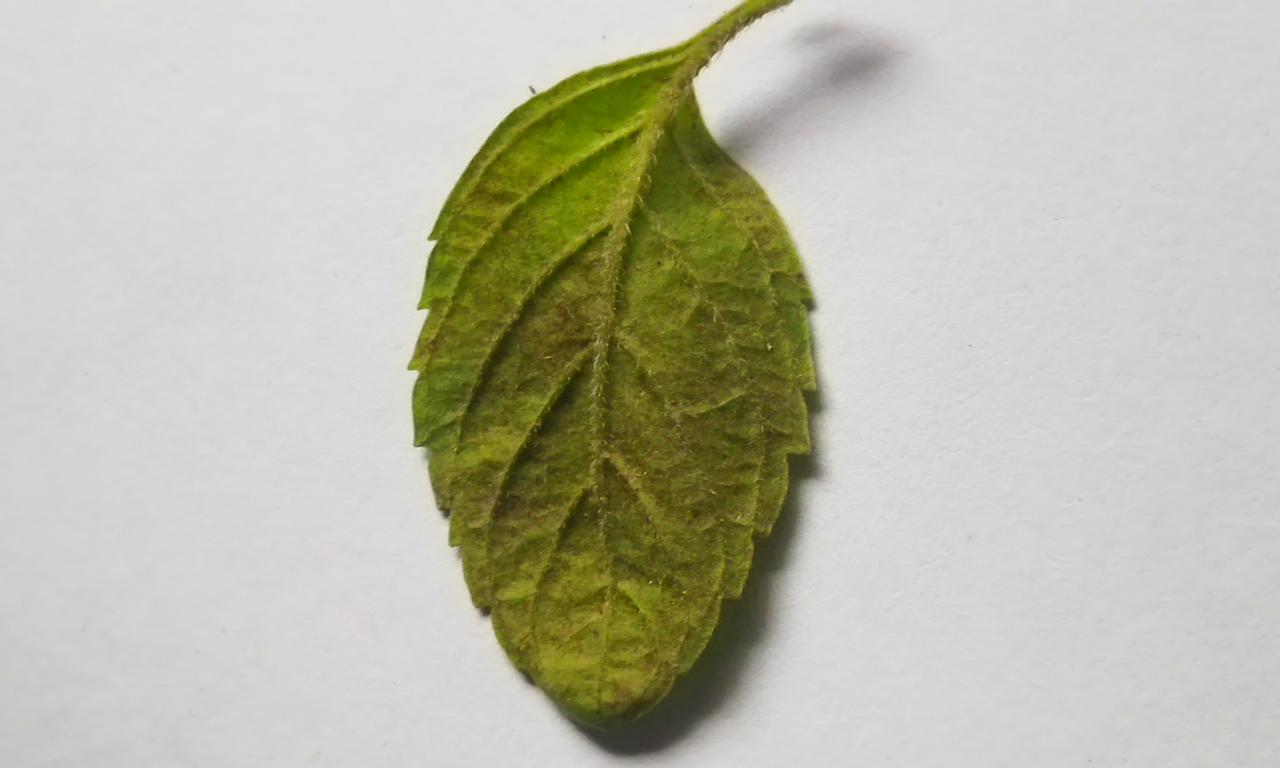
Label: Spoiled